Carlo Gnocchi

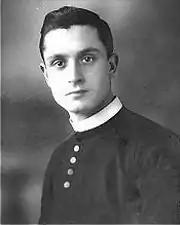
Picture of young don Gnocchi

Gnocchi was born in San Colombano al Lambro, a few miles from Lodi, to Enrico Gnocchi and Clementina Pasta, a seamstress. The youngest of three brothers, when he was age five, he lost his father in 1907, from silicosis, caused by the unhealthy job as a marble worker.